Portuguese Nagasaki

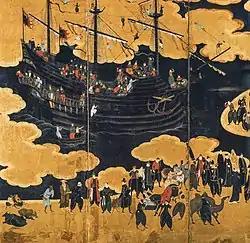
Kanō Naizen (1570–1616): "Arrival of the Southern Barbarians (Nanban-jin) Screen" (detail), between 1588 and 1616. "Namban" art ("barbarians from the South") attributed to Naizen. This is only the left 3 panels of 6 panels. Screen depicting the unloading of the black ship. The Portuguese carrack is depicted in great detail.

The first Portuguese (and incidentally, Western) landfall on Japanese soil appears to have been in 1543, after a group of Portuguese merchants travelling aboard a trade junk towards China were blown off course to the island of Tanegashima.